Yasuhiro Shigeoka

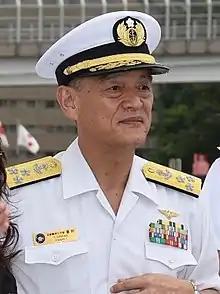

is a Japanese naval officer who served as the Self Defense Fleet's Commander of the Japanese Maritime Self Defence Force (JMSDF) from 2015 to 2016. He is the 48th Commander of the Self-Defense Fleet, succeeding Eiichi Funada. In 2016, he was succeeded by Manki Yamashita.